Ida Davidsen

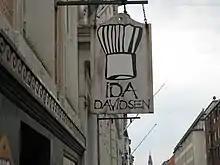
Ida Davidsen Storefront, next to Kongens Nytorv square.

Ida Davidsen is a celebrated smørrebrød restaurant located in the heart of Copenhagen, Denmark. The restaurant is more than a century old and is considered a cultural institution in Denmark with a menu of over 280 varieties of open-faced sandwiches. Popular among tourists and locals alike, Queen Margrethe II has also been known to have the restaurant cater royal events. It is adjacent to the Kongens Nytorv square. It was also featured in a task on "The Amazing Race 25".